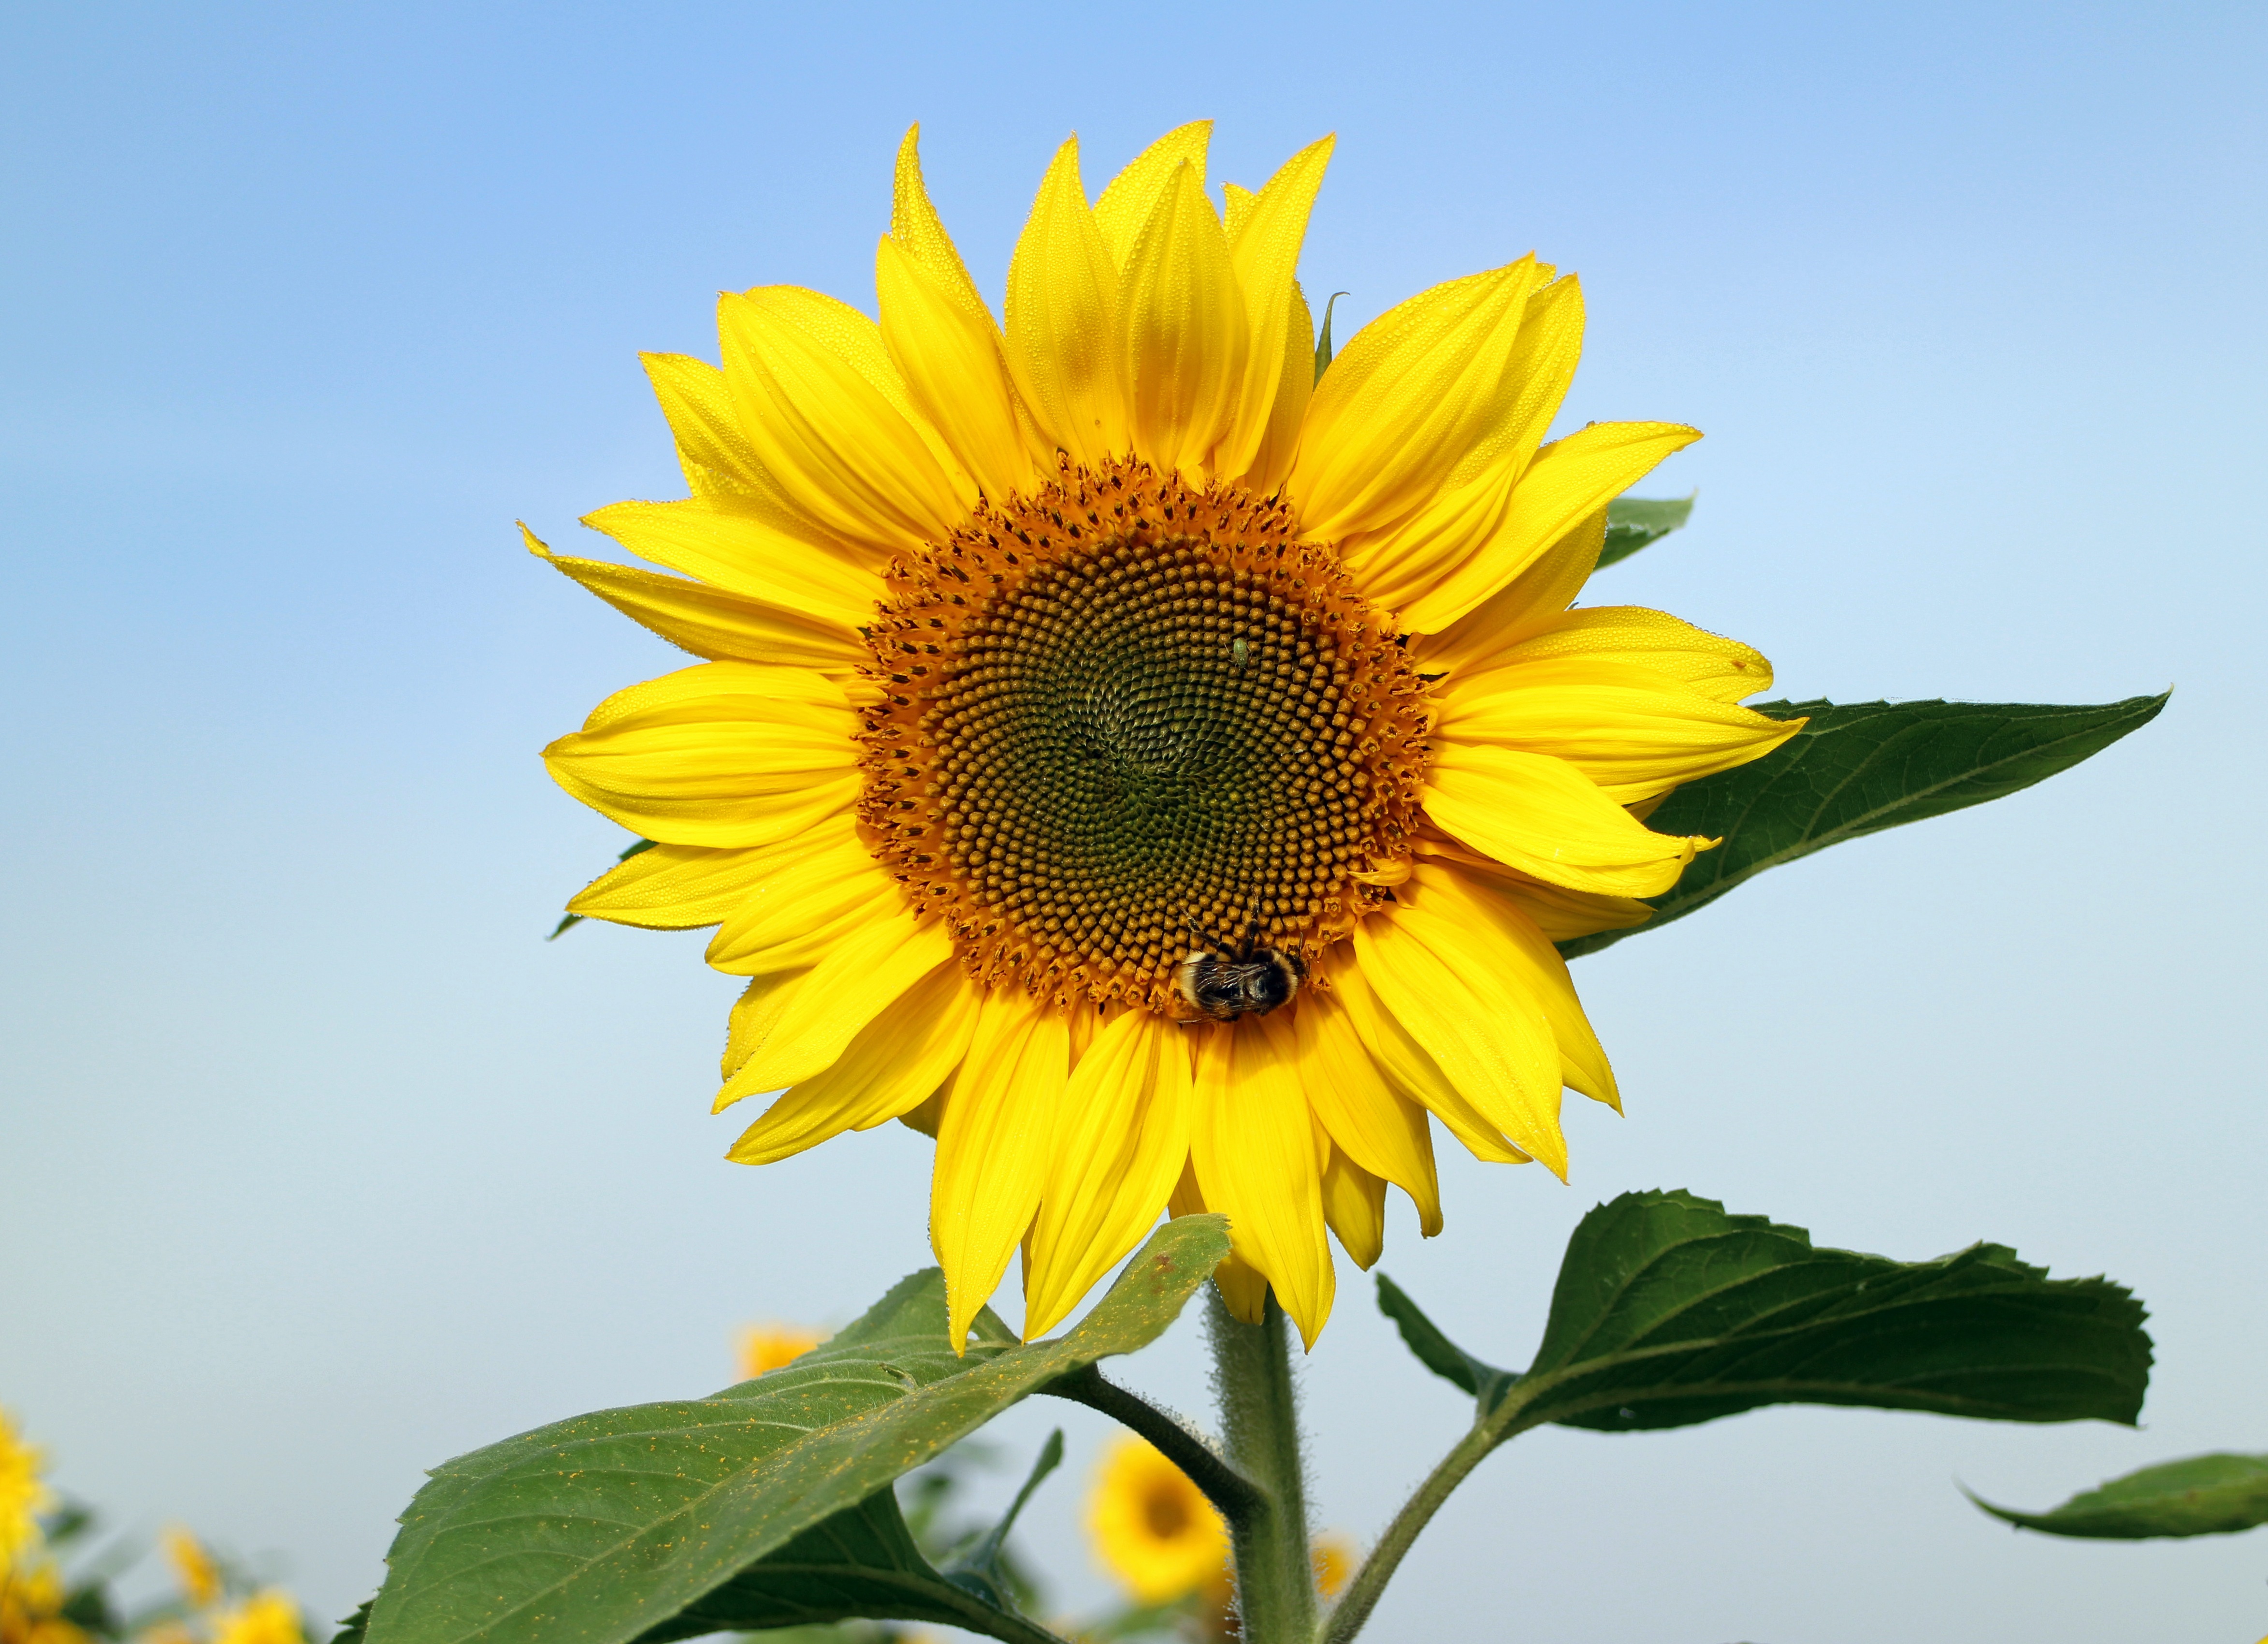
blossom, plant, field, flower, petal, bloom, yellow, flora, sunflower, sun flower, beautiful, vegetarian food, macro photography, individually, flowering plant, daisy family, asterales, sunflower seed, annual plant, plant stem, land plant